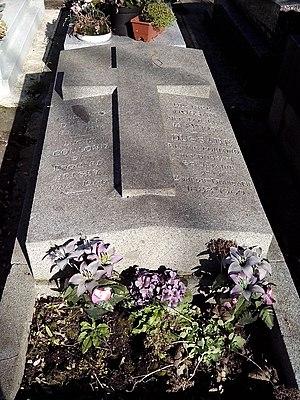
Vue d'ensemble
Béatrice Dussan, dite Béatrix Dussane, née le 9 mars 1888 à Paris où elle est morte le 3 mars 1969, est une actrice française.